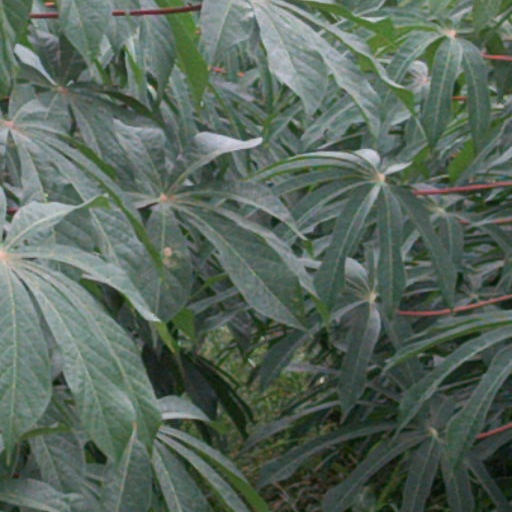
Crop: cassava